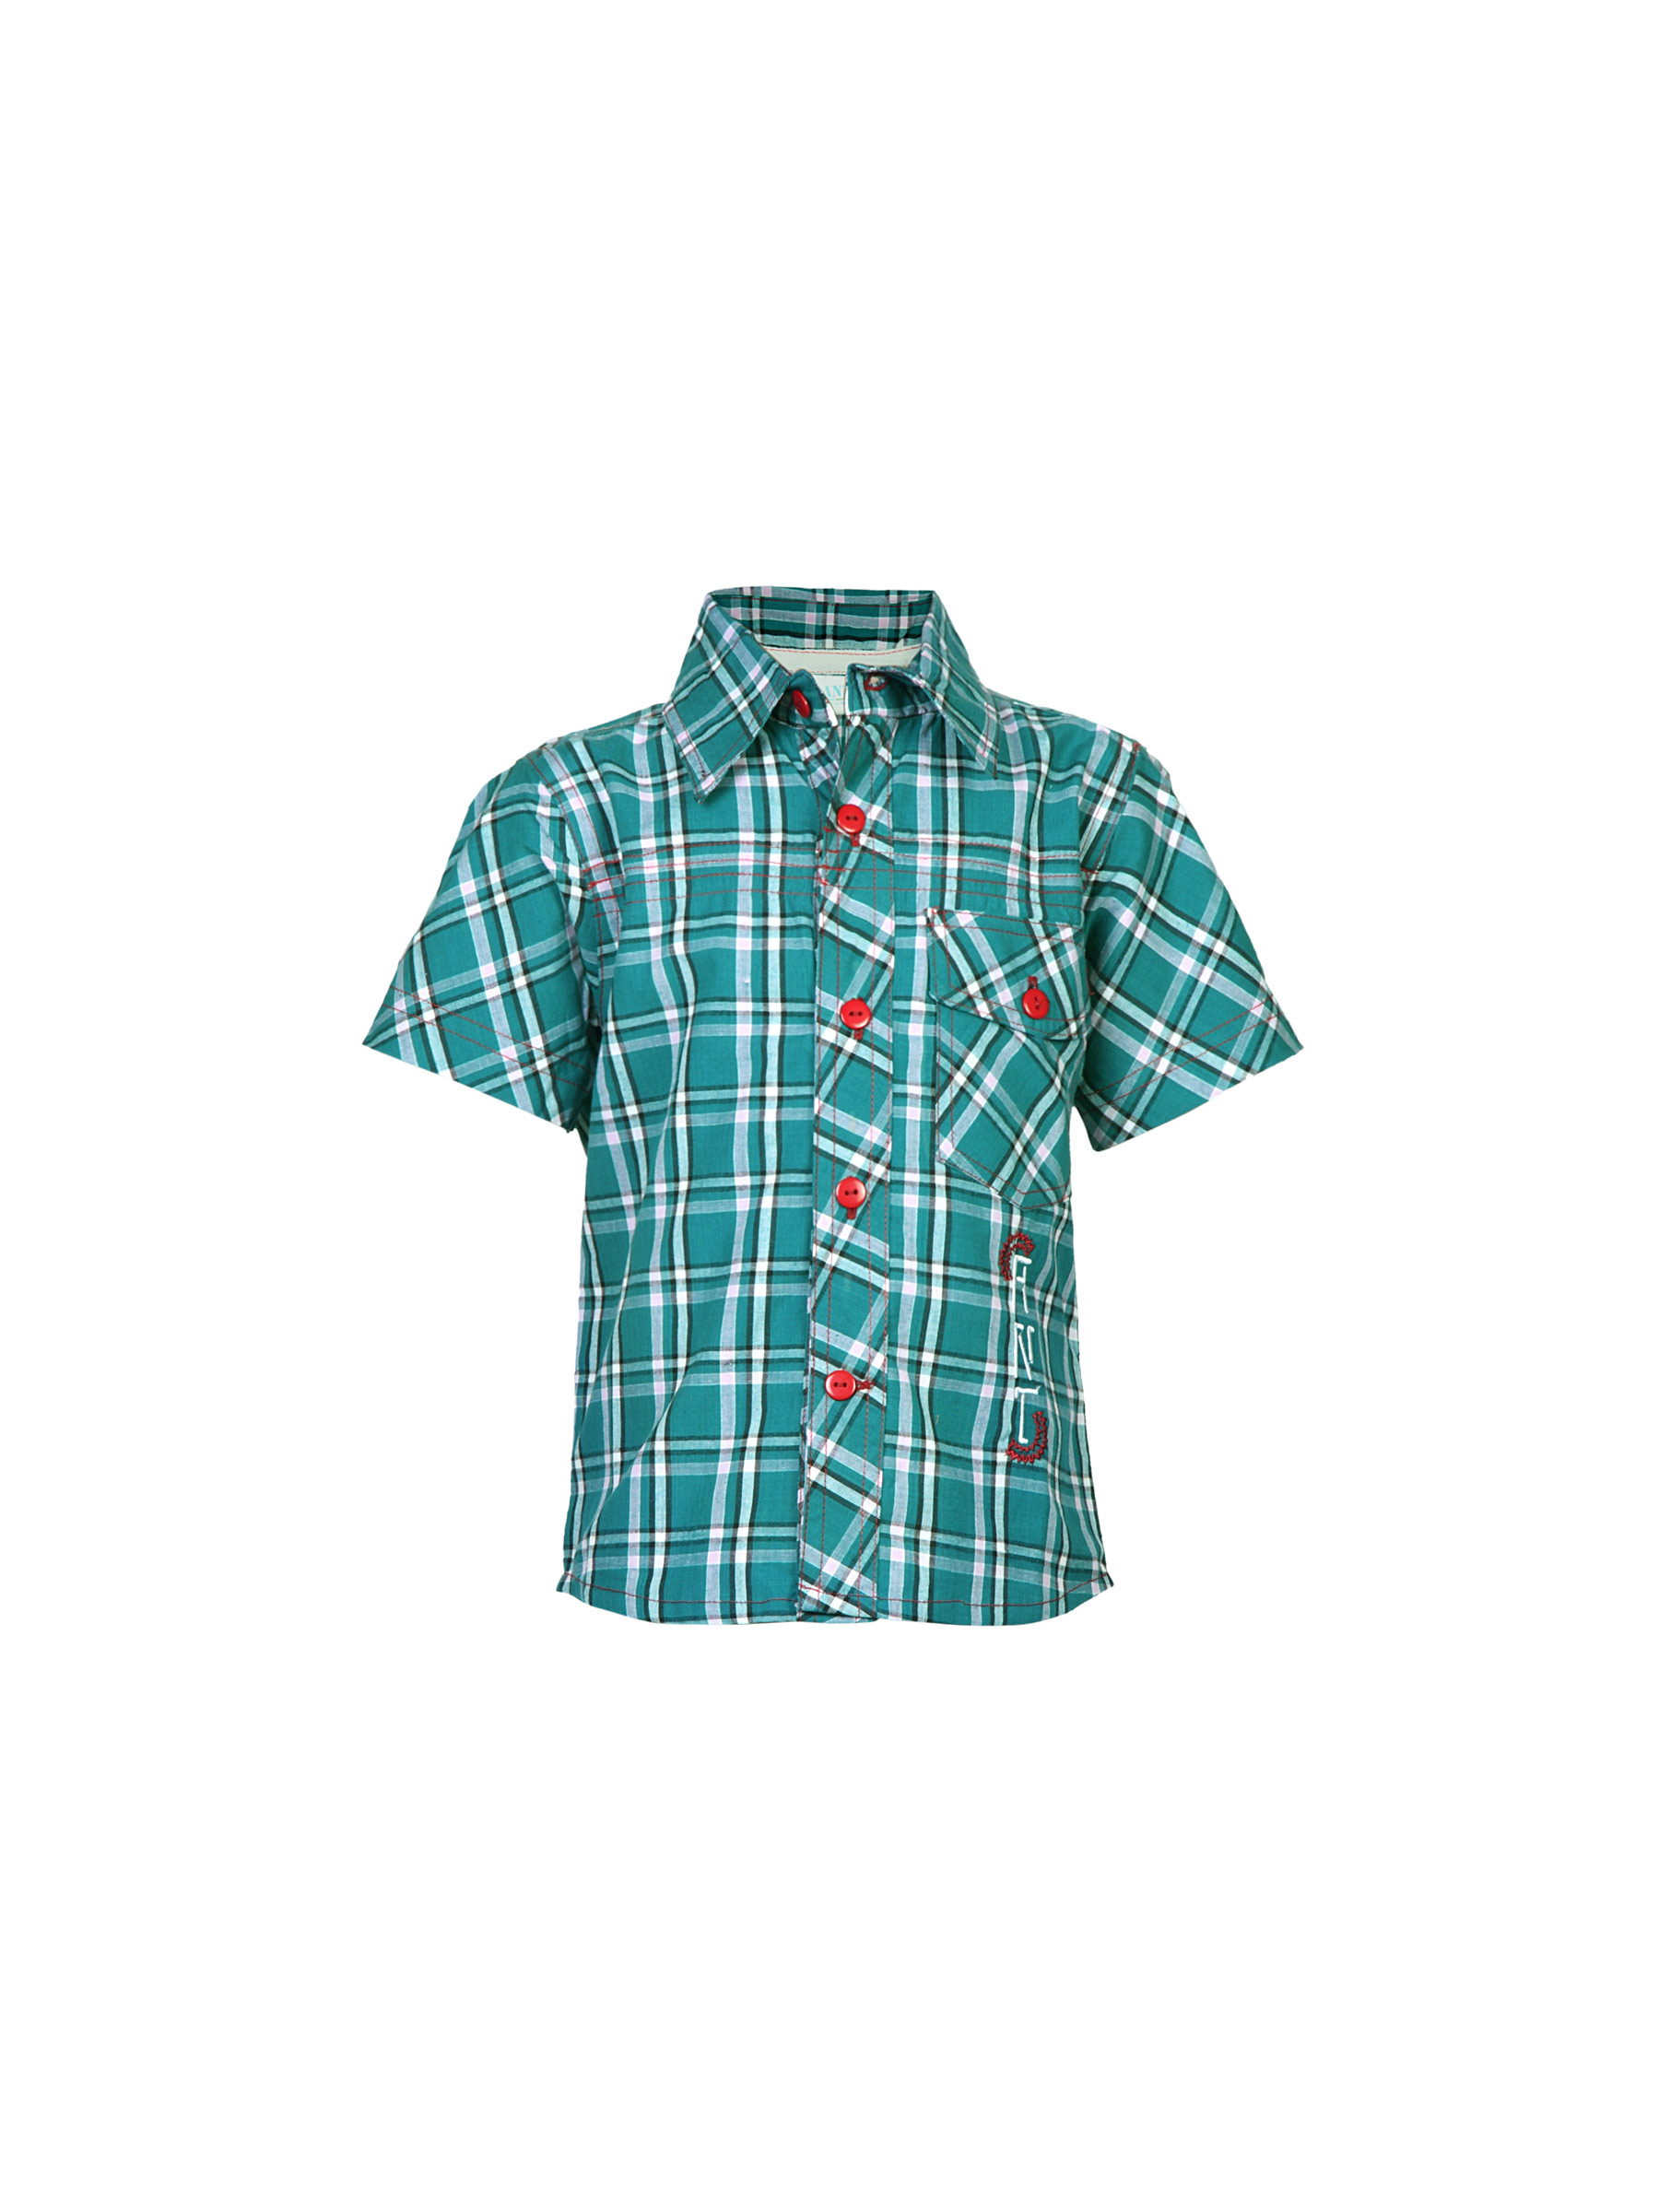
Ant Kids Pocket Button Green Shirts
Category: Apparel / Topwear / Shirts
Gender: Men
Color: Green
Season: Fall 2011
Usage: Casual